Pleurotus

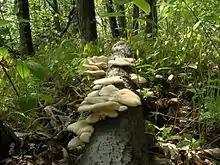
"P. populinus", Pennsylvania, USA

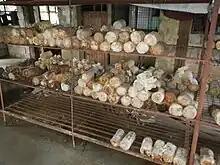
Pleurotus mushrooms production at the Agricultural Science and Technology School, Science City of Muñoz, Philippines

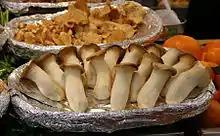
"P. eryngii", Spain

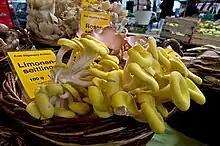
"P. citrinopileatus"

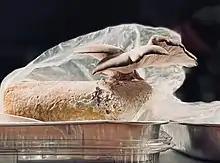
"P. ostreatus" home-grown

The genus name "Pleurotus" refers to the mushroom caps being laterally attached to the substrate. It is derived of the Ancient Greek word : pleurón "rib, side".